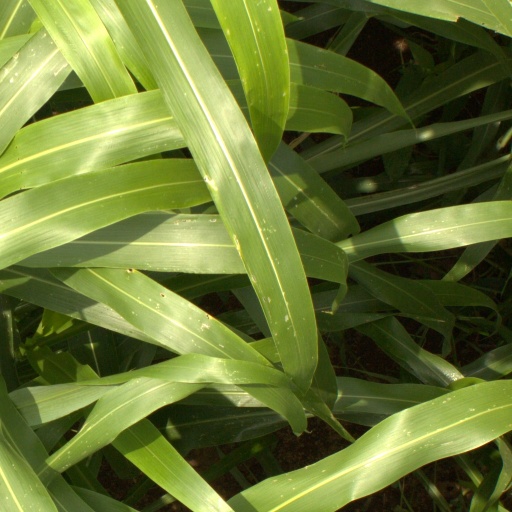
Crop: sorghum